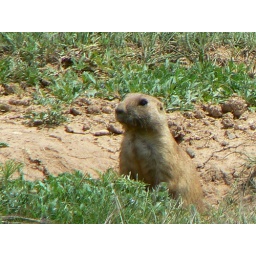
Prairie dog (I think) near devil's tower